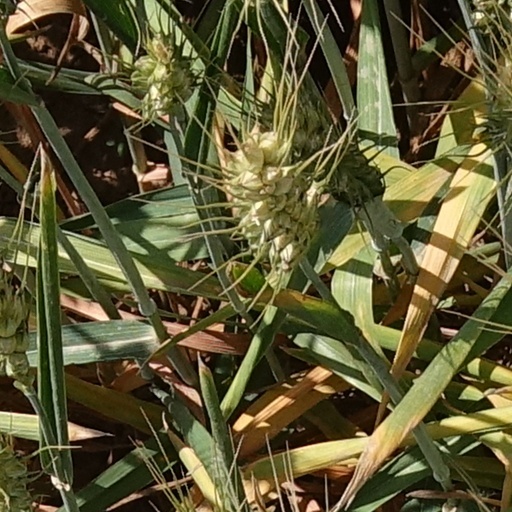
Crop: wheat